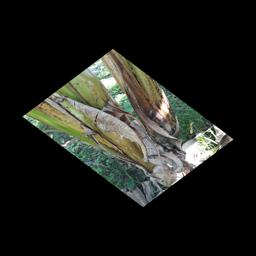
Label: PSEUDOSTEM WEEVIL